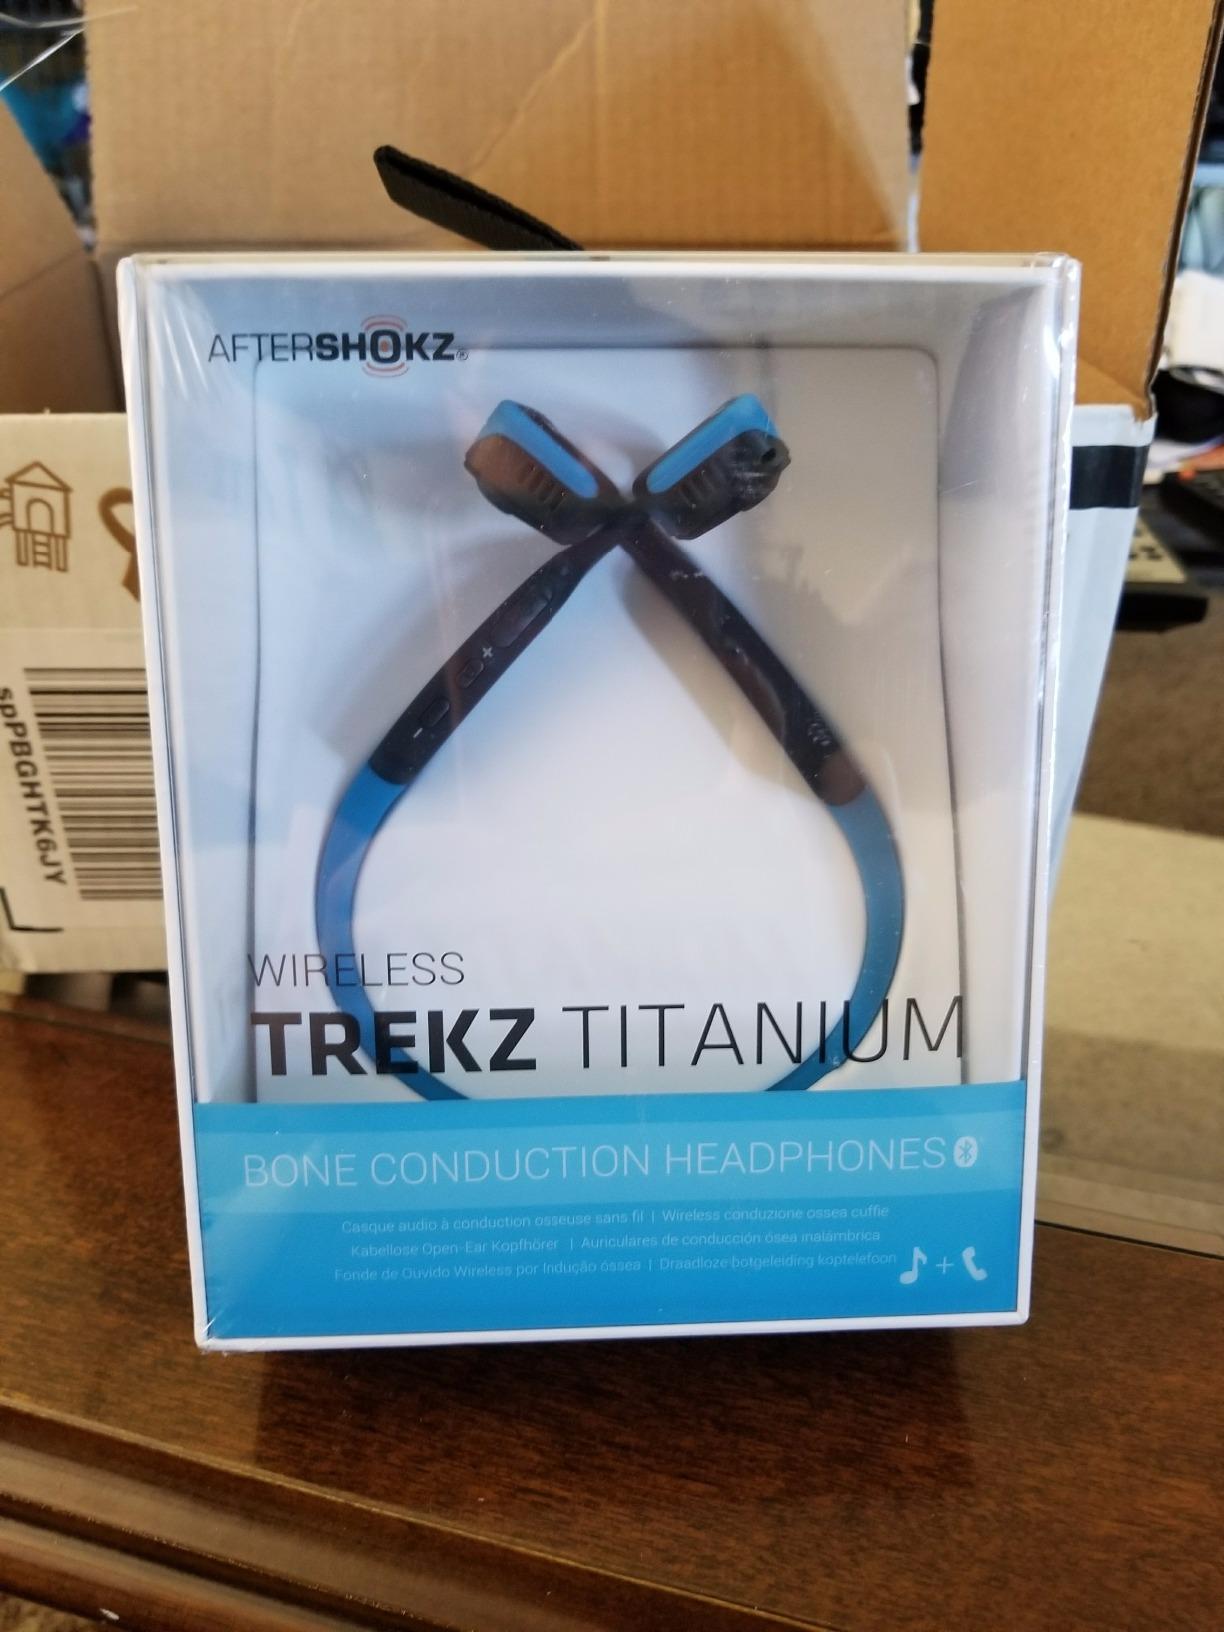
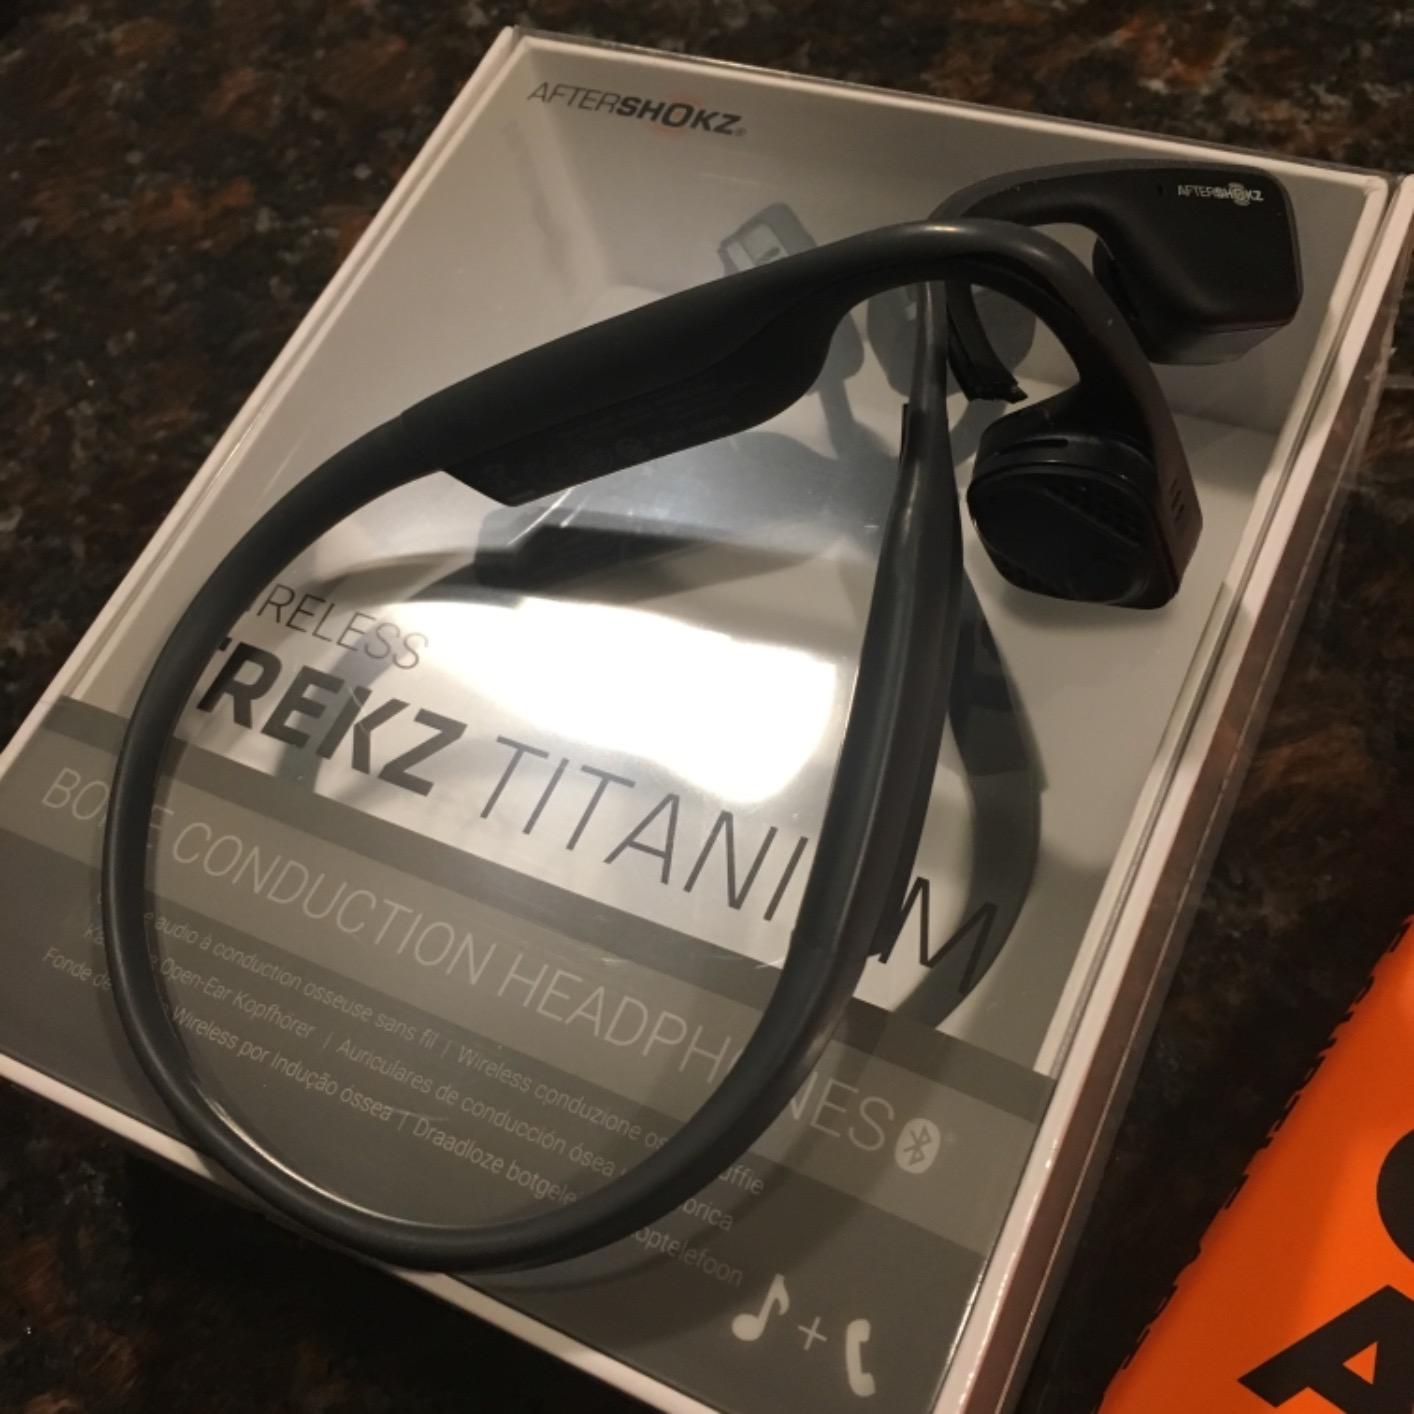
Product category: headphones
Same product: no